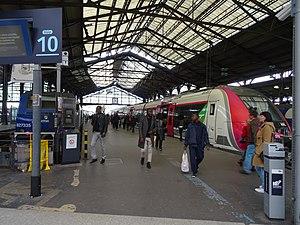
Francilien à Paris Saint-Lazare
En France, le transport ferroviaire est marqué par une nette prédominance du trafic voyageurs, tiré en particulier par la grande vitesse ferroviaire, par rapport au trafic fret.